Dashboard

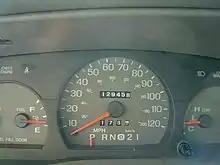
The dashboard design of a Mercury Grand Marquis from 1992 to 2005

In the 1940s through the 1960s, American car manufacturers and their imitators designed aesthetically shaped instruments on a dashboard accented with chrome and transparent plastic, which could be less readable, but was often thought to be more stylish. Sunlight could cause a bright glare on the chrome, particularly for a convertible. On North American vehicles in particular, this trend lingered on until the late-1980s, which still featured dashboards with wood and fake chrome embellishment along with square instruments – long after European and Japanese manufacturers had long embraced a plainer, more functional and austere approach for dashboard and instrument panel design.